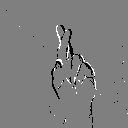
ASL letter: r